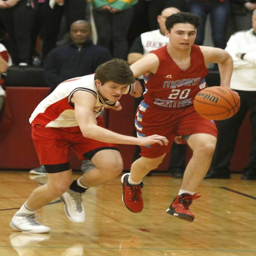
american football player , left , battles for a loose ball with person , right .